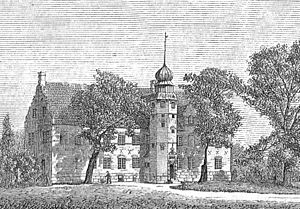
Berritzgård
Berritzgaard omkring 1870
Berritsgård er en gammel hovedgård, som nævnes første gang i 1382. Gården ligger i Tårs Sogn, Musse Herred, Sakskøbing Kommune. Hovedbygningen er opført i 1586
Berritzgaard er en gammel hovedgård, som nævnes første gang i 1382. Gården ligger i Tårs Sogn, Musse Herred, Guldborgsund Kommune. Hovedbygningen er opført i 1586 ved Hans van Steenwinckel den ældre.